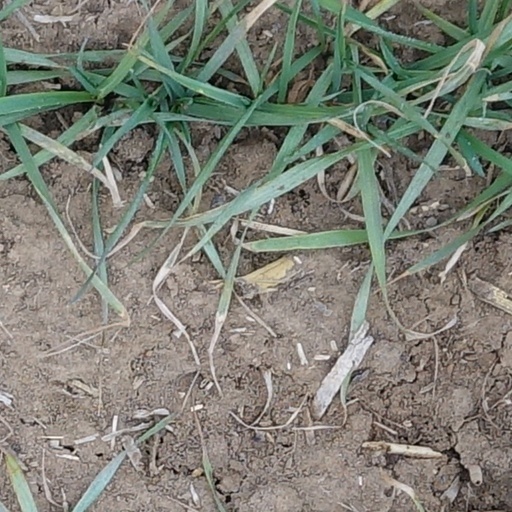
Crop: wheat